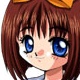
Portrait style: Anime Portrait